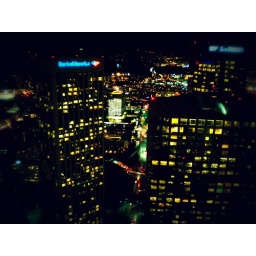
From the 58th floor of the US Bank Tower, the tallest building in Downtown, Los Angeles.